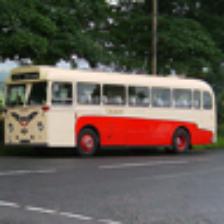
Label: NonHuman